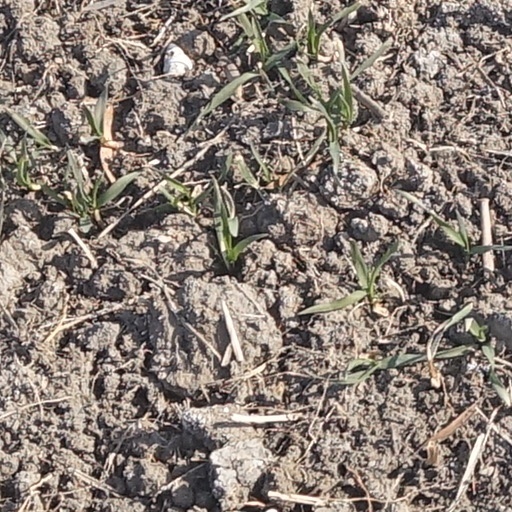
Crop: wheat